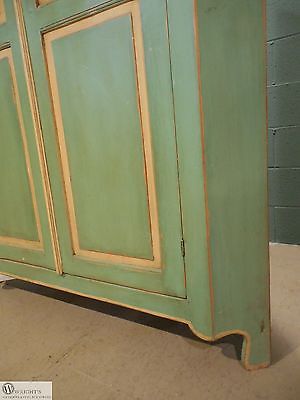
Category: cabinet